David Charles Read

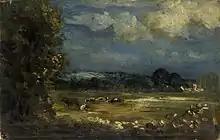
David Charles Read, 1835 oil landscape of Britford Water Meadows

In early days, Read engraved plates for a "Pilgrim's Progress" published by William Sharp at Romsey (1816–17), and other works. He worked mainly in the open air. In 1826, he began etching, and produced plates to 1844: the total number of his etchings is 237. Sixteen of those were portraits; the rest are landscapes. Technically, Read's work is interesting from the use of dry-point, unusual with English etchers of the period.